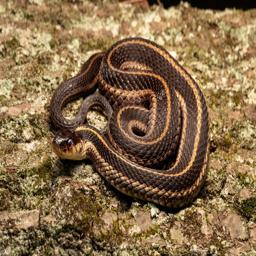
Animal: snakes